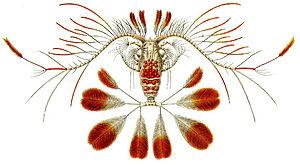
Calocalanus est un genre de crustacés copépodes de l'ordre des Calanoida et de la famille des Calocalanidae.